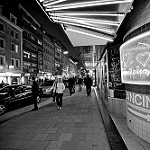
Label: street